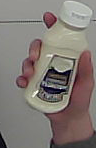
Product: heinz_mayo